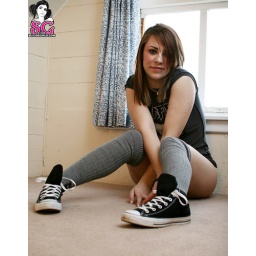
Just another shot. I've never really shot a person in front of a bright window - tis quite tricky!